Liberal Party (Greece)

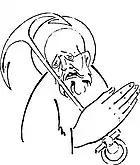
Caricature of Venizelos with the anchor, symbol of the party

During World War II, a Greek government in exile was formed in Cairo, Egypt, with the assistance of the British. The government was formed almost entirely of prominent Liberals, including Georgios Papandreou and Sophoklis Venizelos, even as King George remained the official head of state.